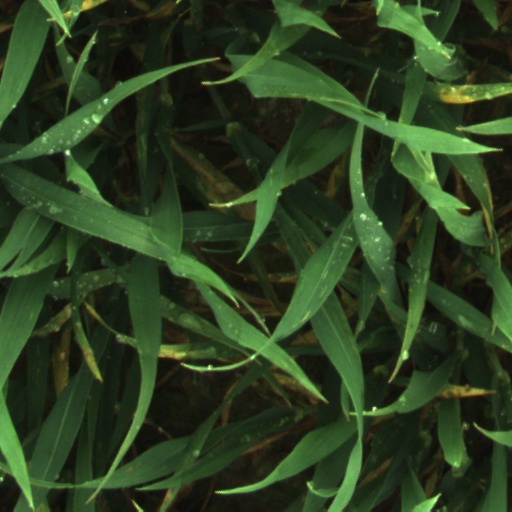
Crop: wheat